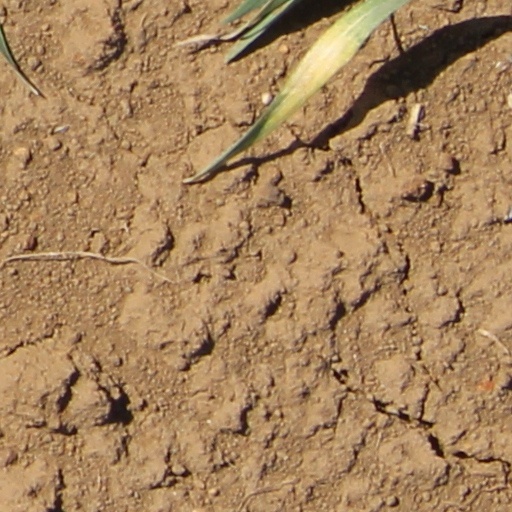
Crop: wheat